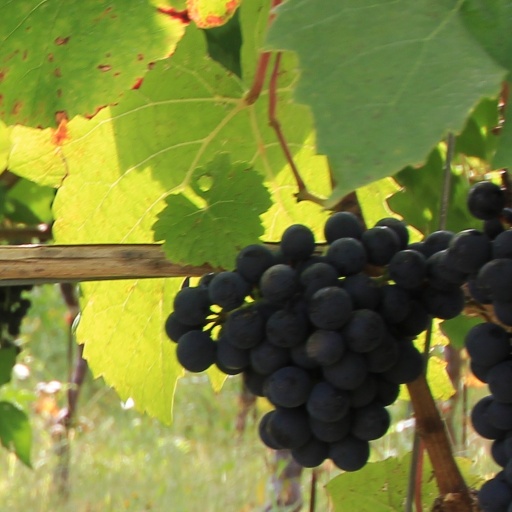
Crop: grape